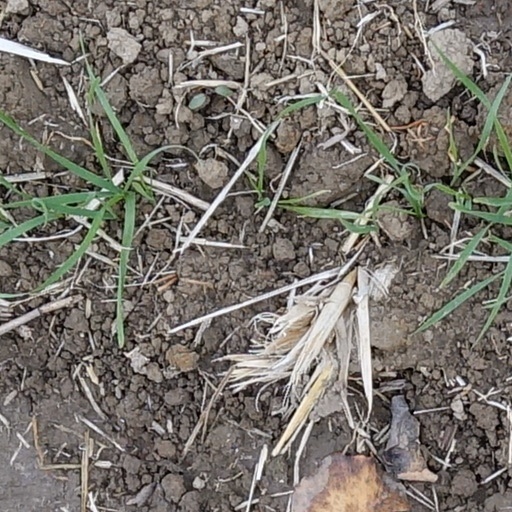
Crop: wheat